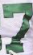
Number: 7